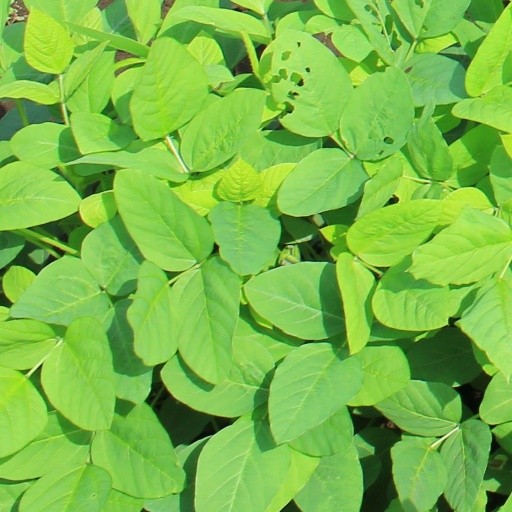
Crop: soybean